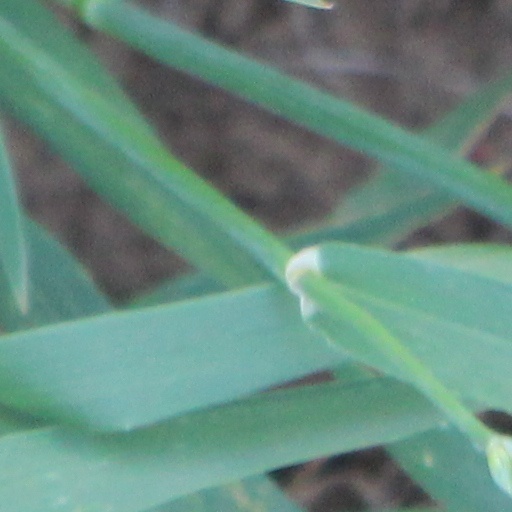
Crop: wheat